Raquel Castro

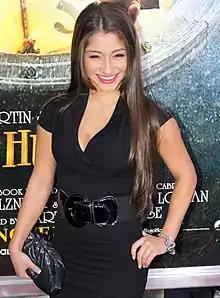
Castro in 2011

Raquel Castro (born November 17, 1994) is an American actress and singer. She is known for starring in the 2004 film "Jersey Girl" as Gertie Trinké, the daughter of Ollie Trinké (Ben Affleck) and Gertrude Steiney (Jennifer Lopez), for which Castro won the Young Artist Award for the Best Performance in a Feature Film – Young Actress Age Ten or Younger. She was a contestant in the American version of "The Voice".